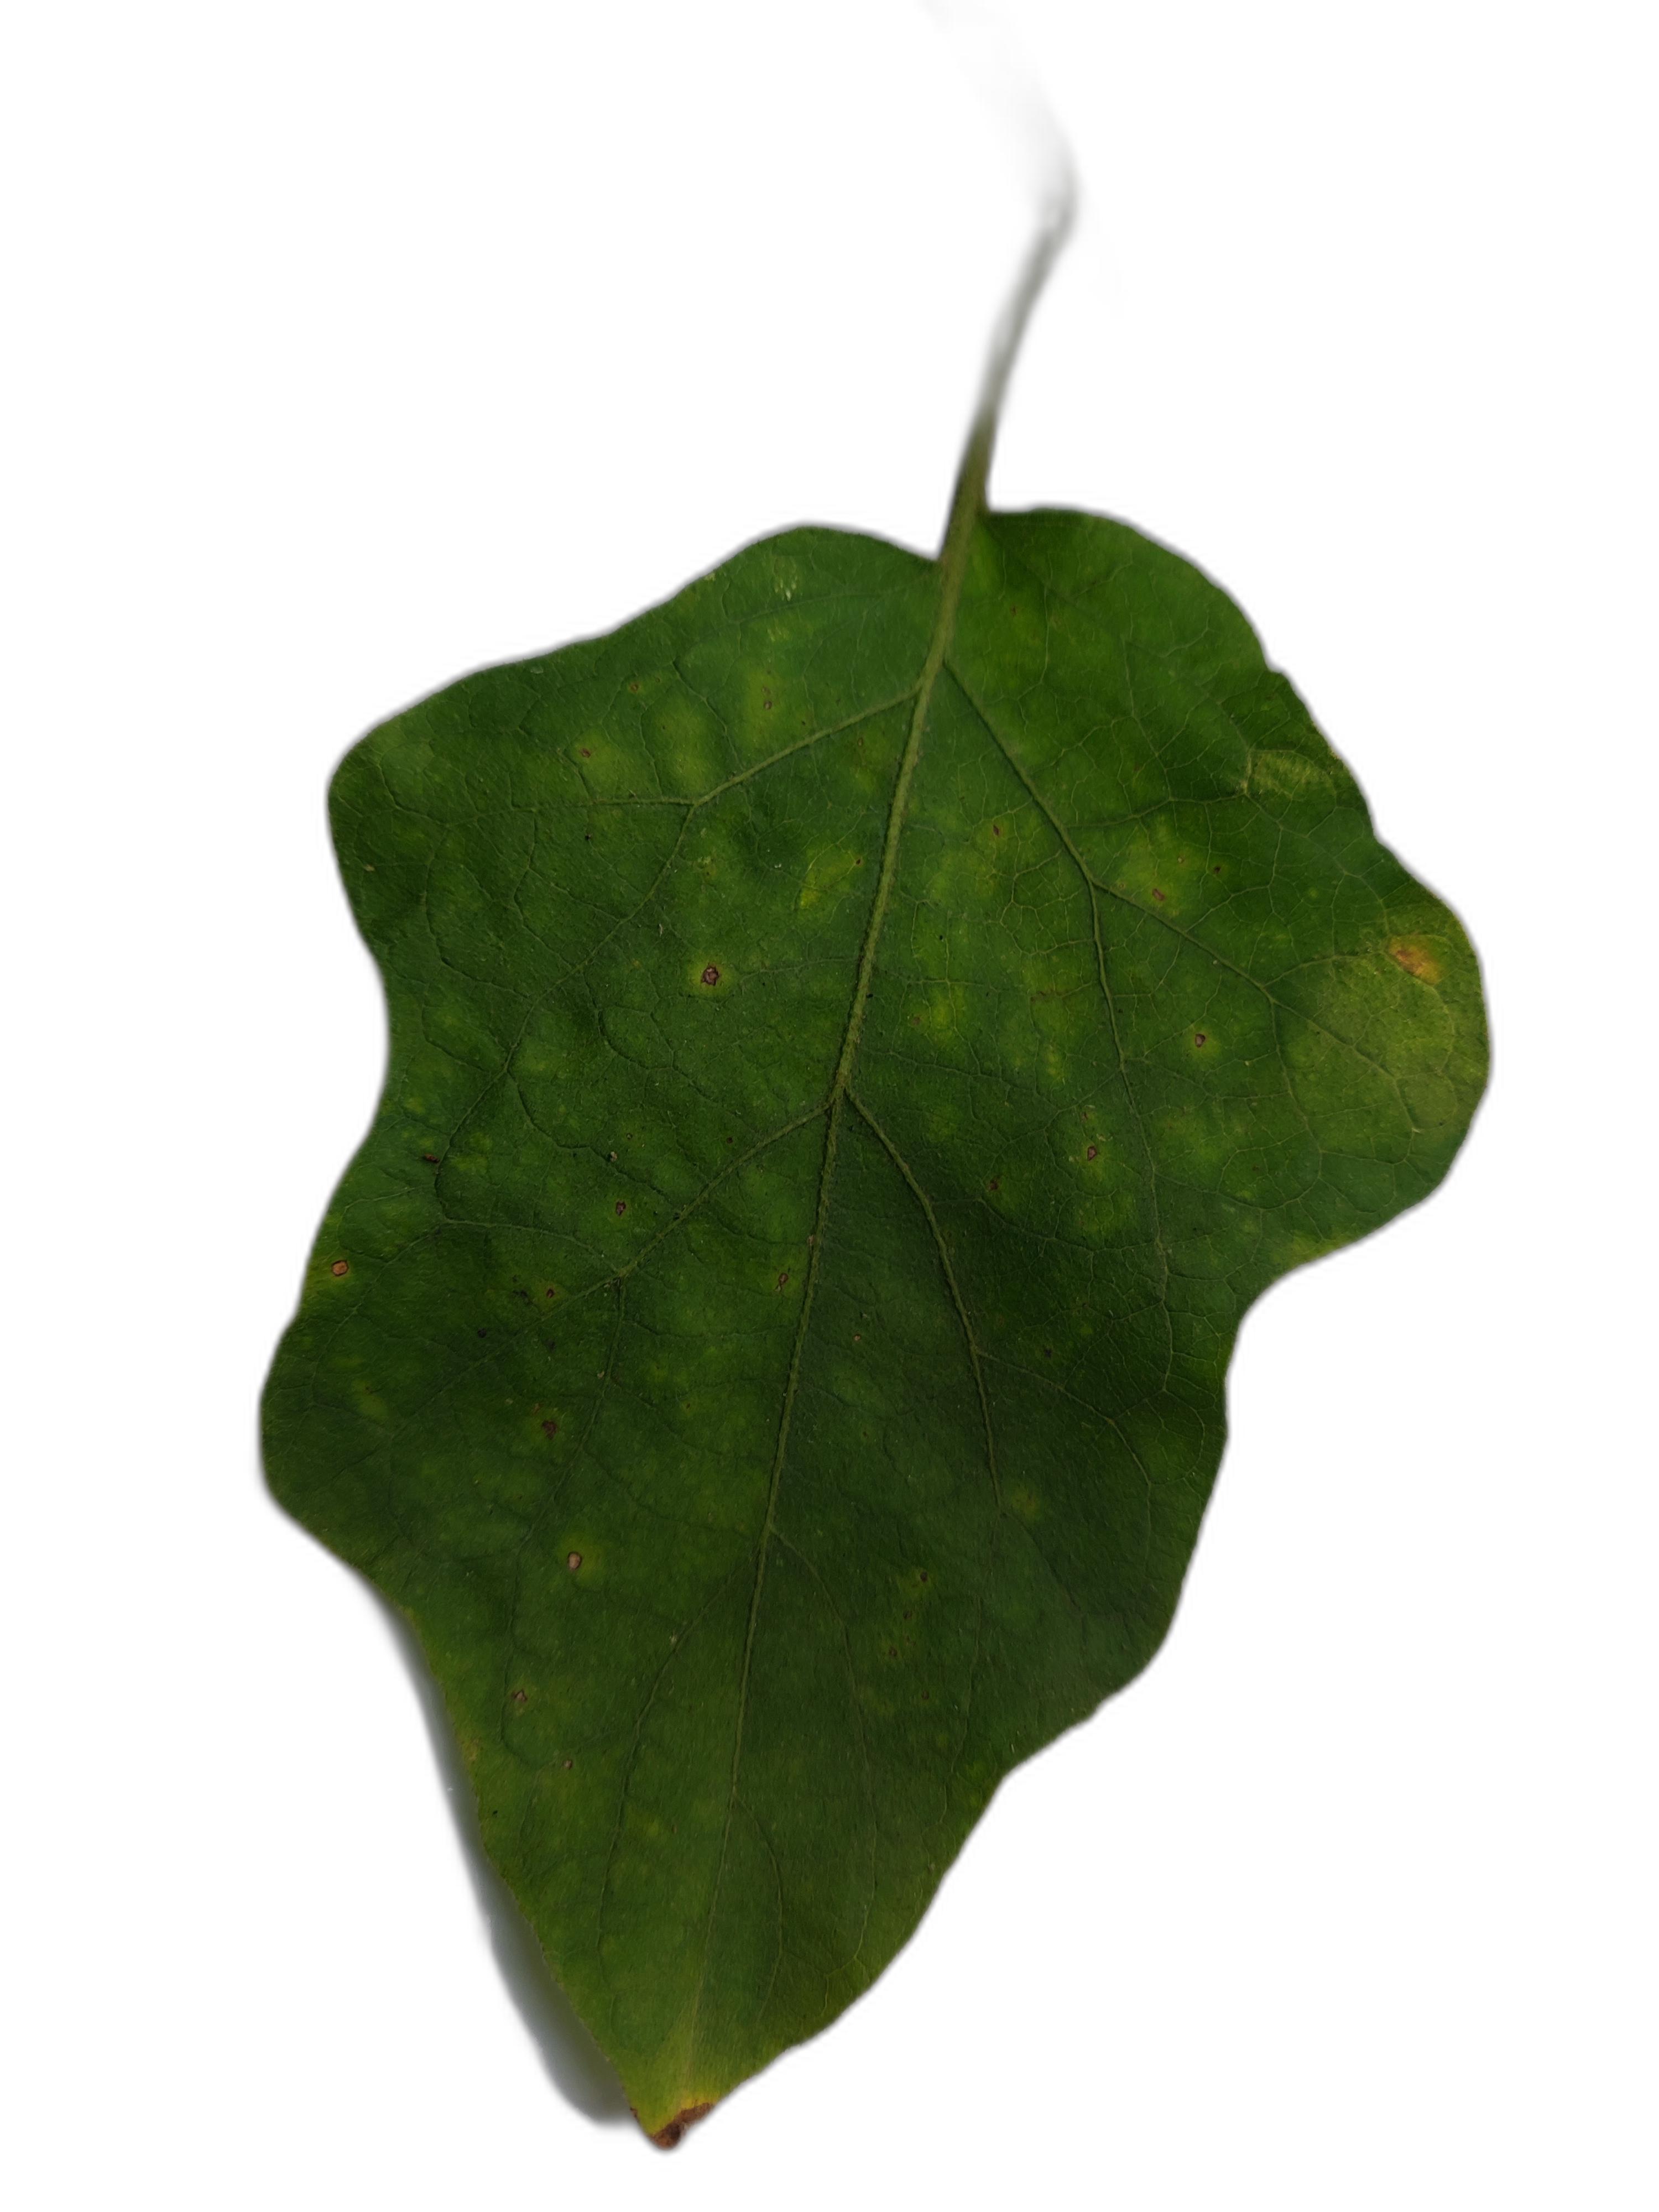
Label: Healthy Leaf